Liberal democracy

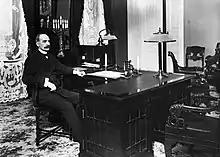
K. J. Ståhlberg (1865–1952), the first President of the Republic of Finland, defined Finland's anchoring as a country defending liberal democracy. Ståhlberg at his office in 1919.

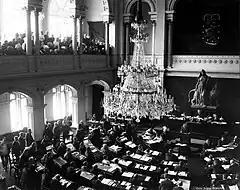
The "Eduskunta", the parliament of the Grand Duchy of Finland (then part of Russia), had universal suffrage in 1906. Several states and territories can present arguments for being the first with universal suffrage.

Reforms and revolutions helped move most European countries towards liberal democracy. Liberalism ceased being a fringe opinion and joined the political mainstream. At the same time, a number of non-liberal ideologies developed that took the concept of liberal democracy and made it their own. The political spectrum changed; traditional monarchy became more and more a fringe view and liberal democracy became more and more mainstream. By the end of the 19th century, liberal democracy was no longer only a liberal idea, but an idea supported by many different ideologies. After World War I and especially after World War II, liberal democracy achieved a dominant position among theories of government and is now endorsed by the vast majority of the political spectrum.